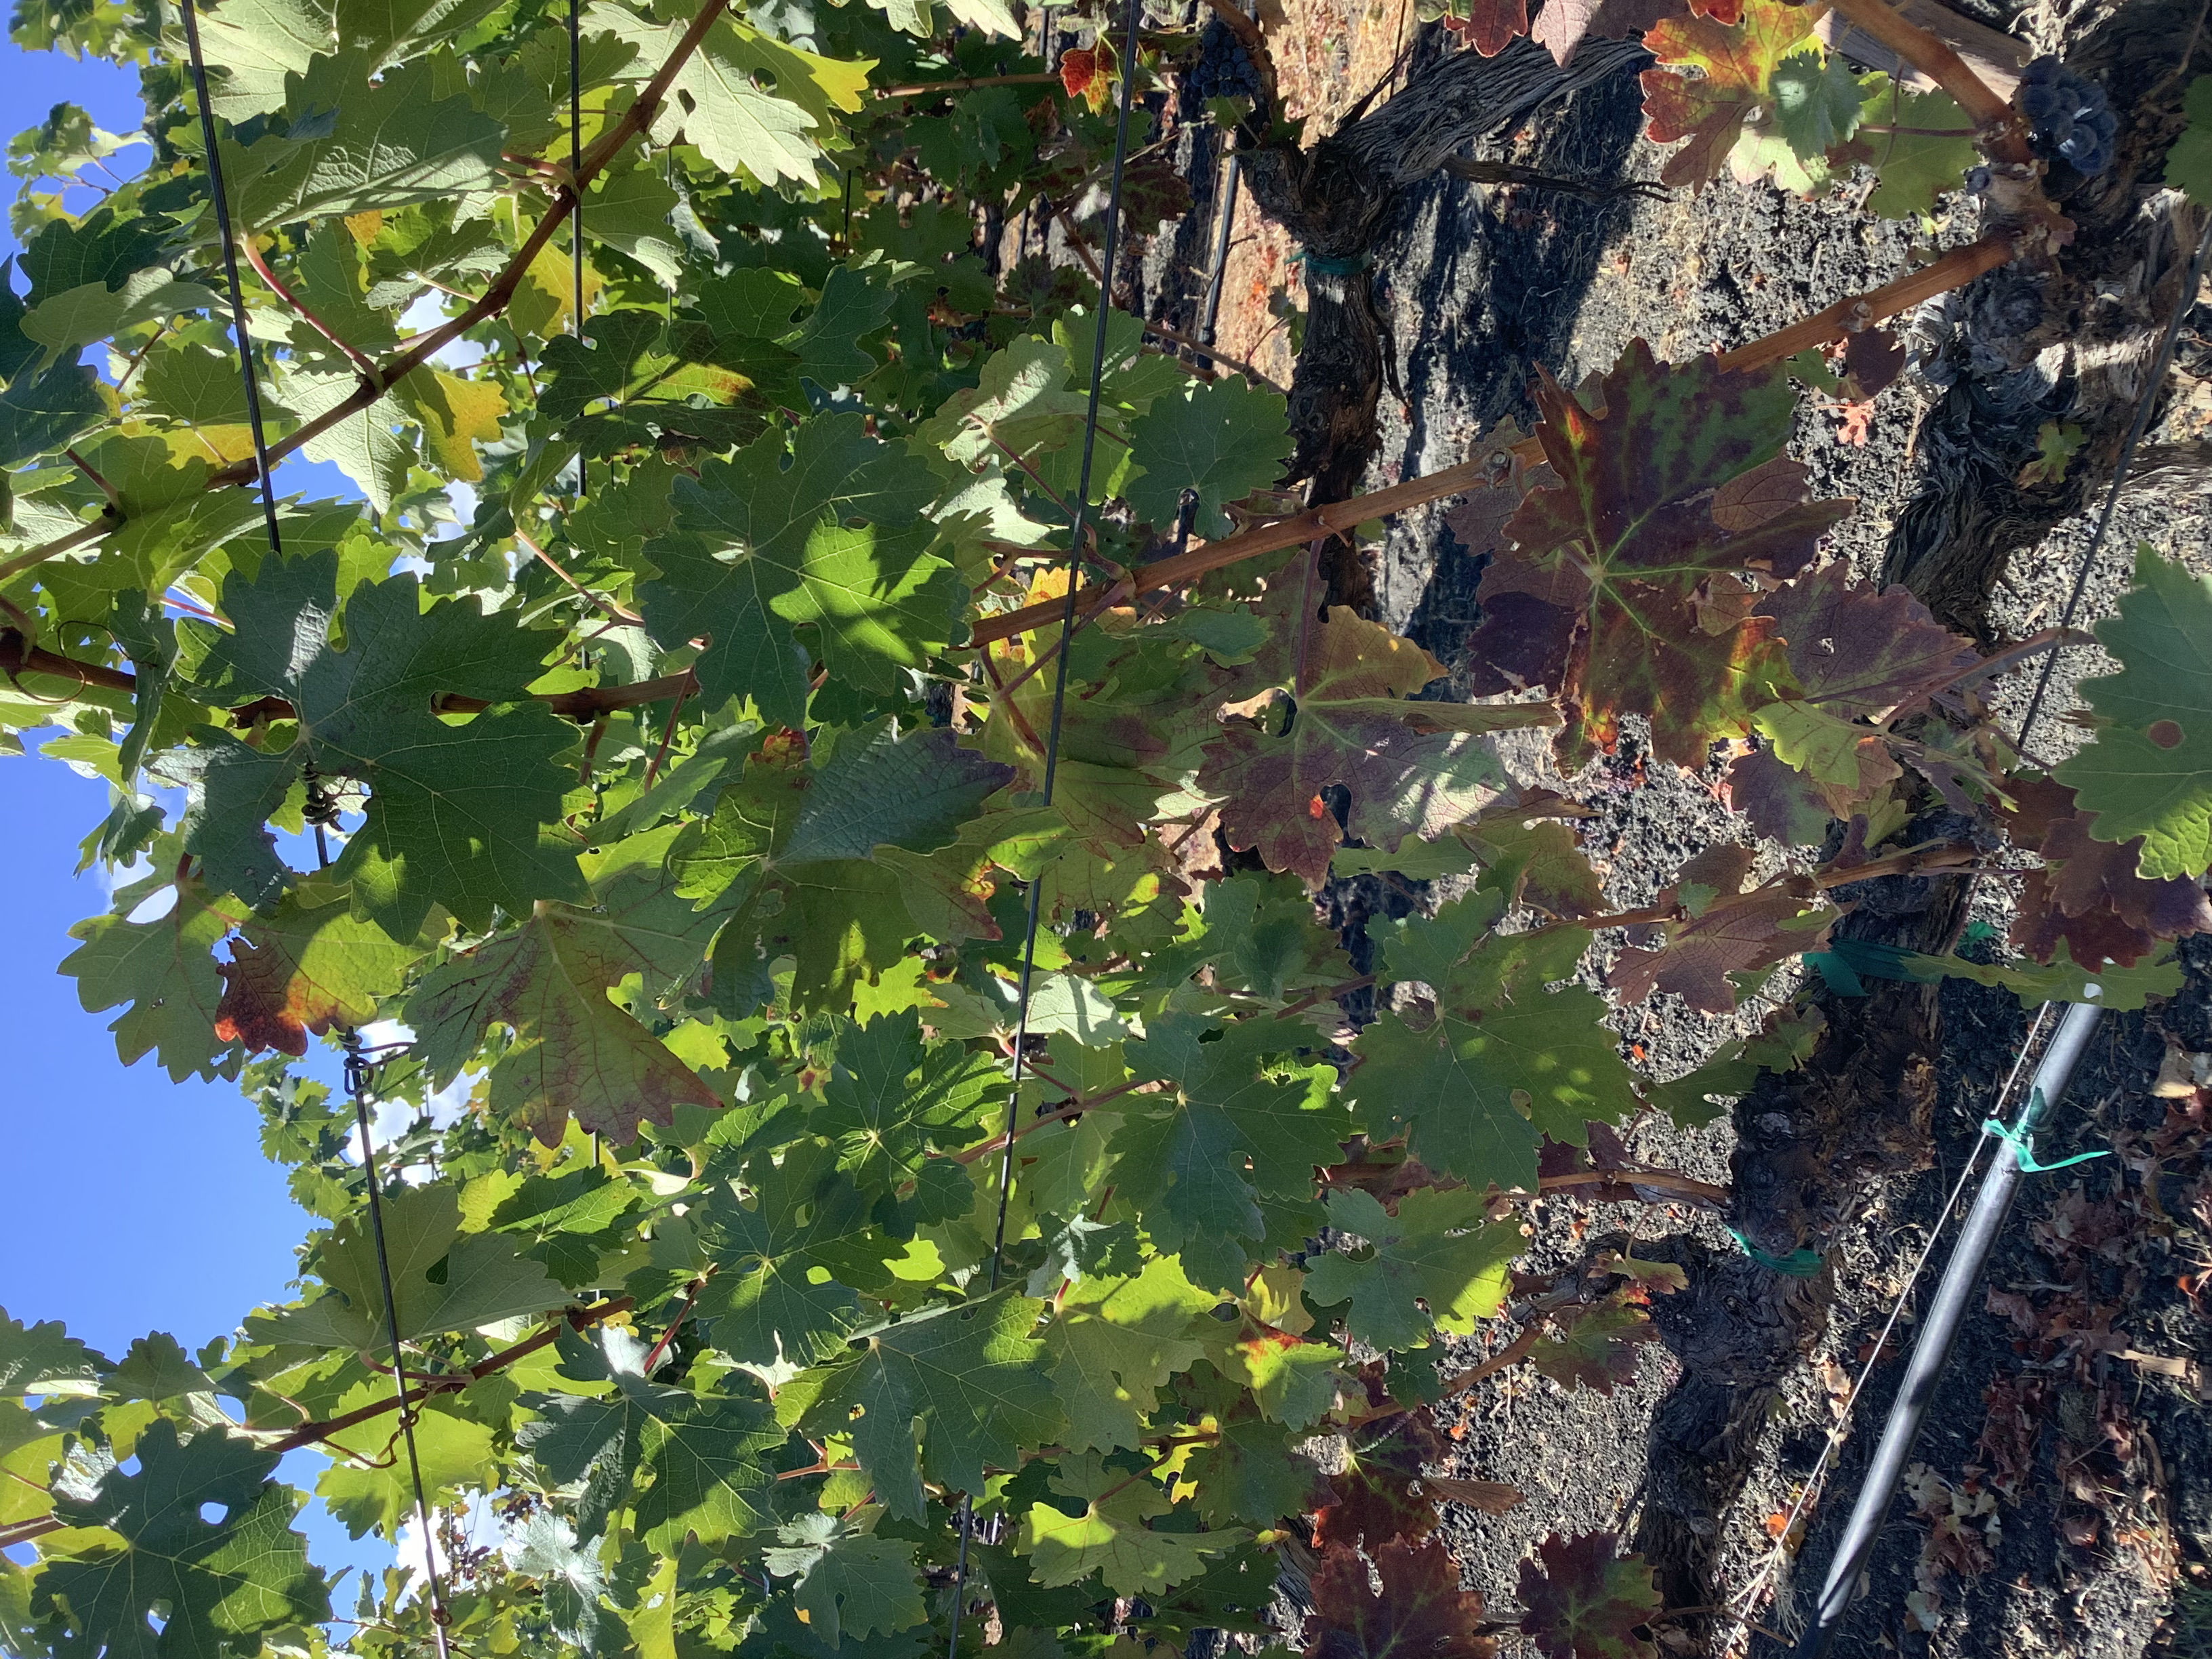
Label: Red Blotch